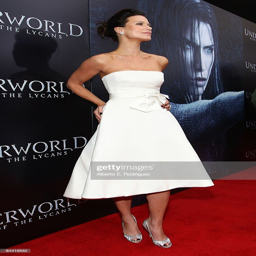
actor arrives at the premiere .